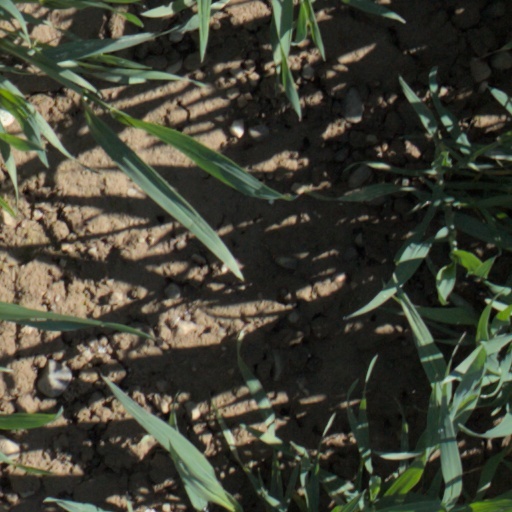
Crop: wheat